Glo (company)

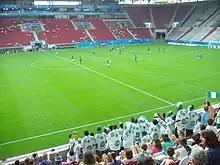
Nigerian supporters in GLO-Shirts at 2010 FIFA U-20 Women's World Cup

In Nigeria, GLO sponsored in 2009 the Nigerian Premier League, Nigerian National Football Teams, Nigeria Football Federation (NFF), Glo Lagos International Half Marathon, Glo People Police Marathon, Eyo Festival, Ojude Oba Festival, Eleghe Festival and the Confederation of African Football African Player of the Year Award.